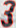
Number: 3